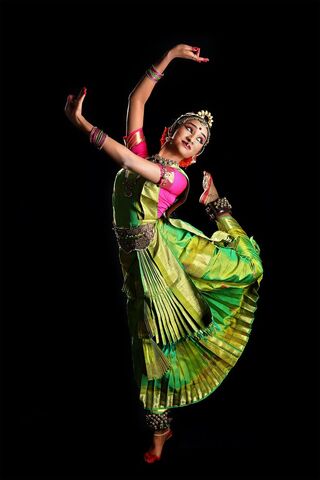
Dance form: kuchipudi